Nathaniel Burt

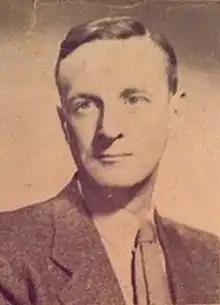
Nathaniel Burt in 1947

Nathaniel Burt (November 21, 1913, Jackson Hole, Wyoming – July 1, 2003, Princeton, New Jersey) was an American composer, teacher, poet, novelist and social historian. A lecturer at Princeton University and Westminster Choir College, he is best remembered for his 1963 "New York Times" bestseller, "The Perennial Philadelphians".